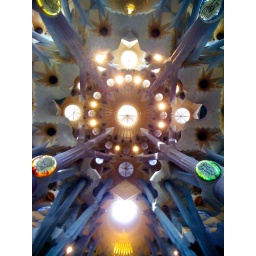
the ceiling is amazing. So high up and illuminated by colored glass windows facing the sky